Varso

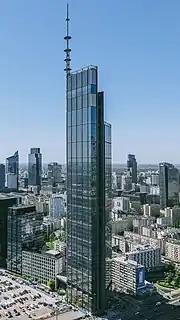
Varso Tower in May 2022

Varso or Varso Place is a neomodern office complex in Warsaw, Poland. It was designed by Foster + Partners and developed by HB Reavis. The complex features three buildings; the main one, Varso Tower, is the tallest building in Poland, the tallest building in the European Union, and the sixth-tallest building in Europe at in height. It was topped out in February 2021 and completed in September 2022, with the opening of the observation deck planned for summer 2025.